Protithona fugitivana

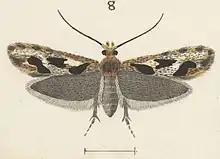
Illustration by George Hudson c. 1927

Protithona fugitivana is a species of moth of the family Tortricidae. It is endemic to New Zealand.